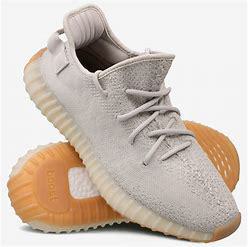
Brand: Adidas
Model: Yeezy Boost 350 V2